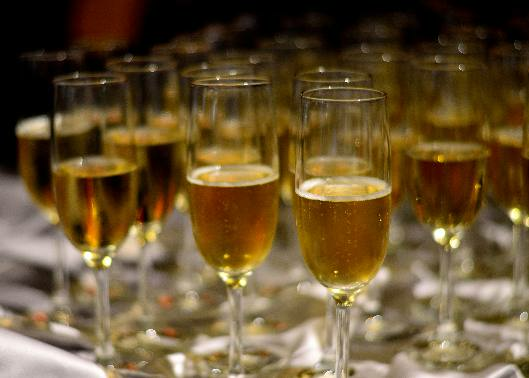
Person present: No